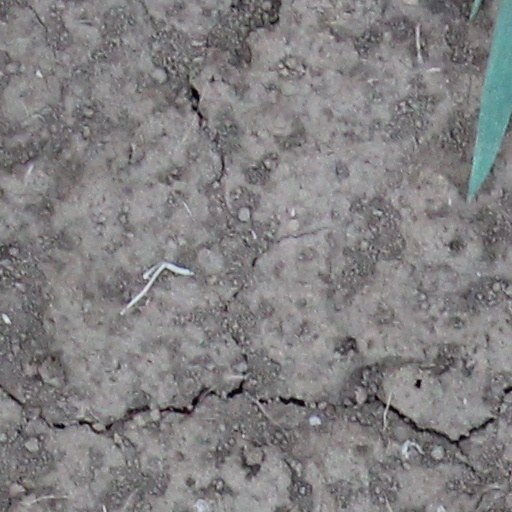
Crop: wheat